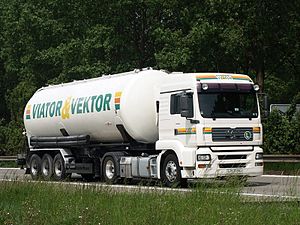
Tankvogn
Tankbil
"En tankvogn er et jernbanekøretøj med en eller flere beholdere til transport af flydende gods, eller en tankbil er en lastbil monteret med en tank ""beholder"" der kan anvendes i mange sammenhænge; Transport af væske eller pulver over kortere eller længere afstande.